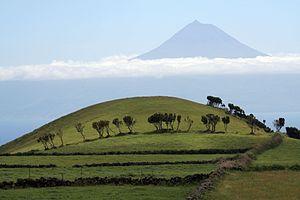
Les Açores sont un groupe d’îles portugaises qui se trouvent dans l'Atlantique Nord, à environ 1 450 km à l’ouest de Lisbonne, et à 2 446 km à l'est-sud-est des côtes orientales de l'île de Terre-Neuve.